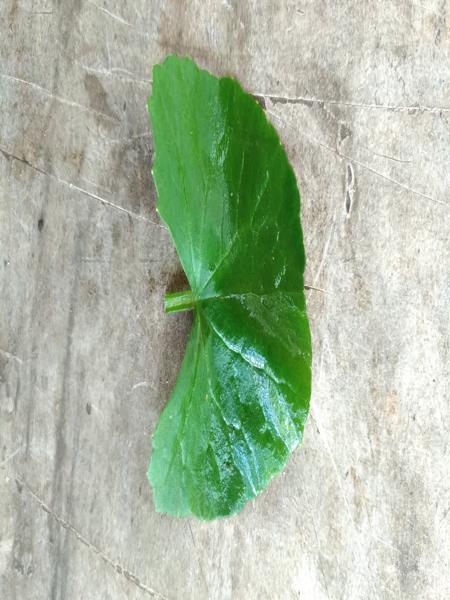
Plant: Bhrami